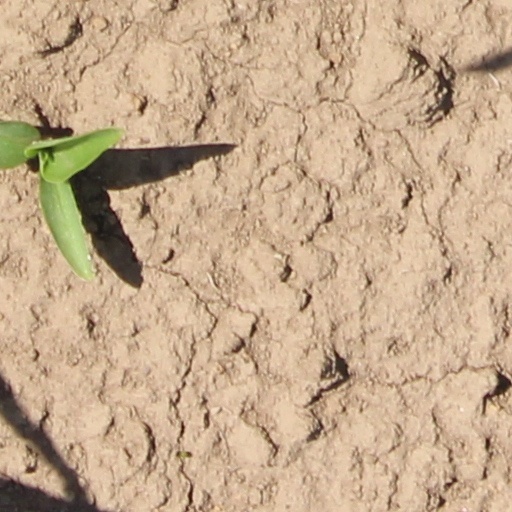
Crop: wheat